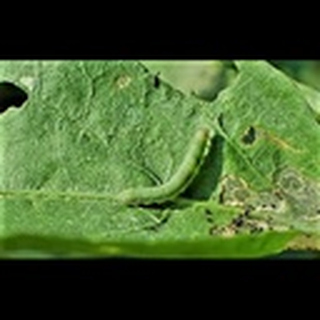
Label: cotton_army_worm